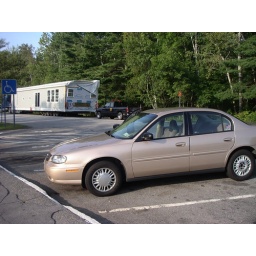
Check out the house in the background. Saw at least 2-3 on the road that day.